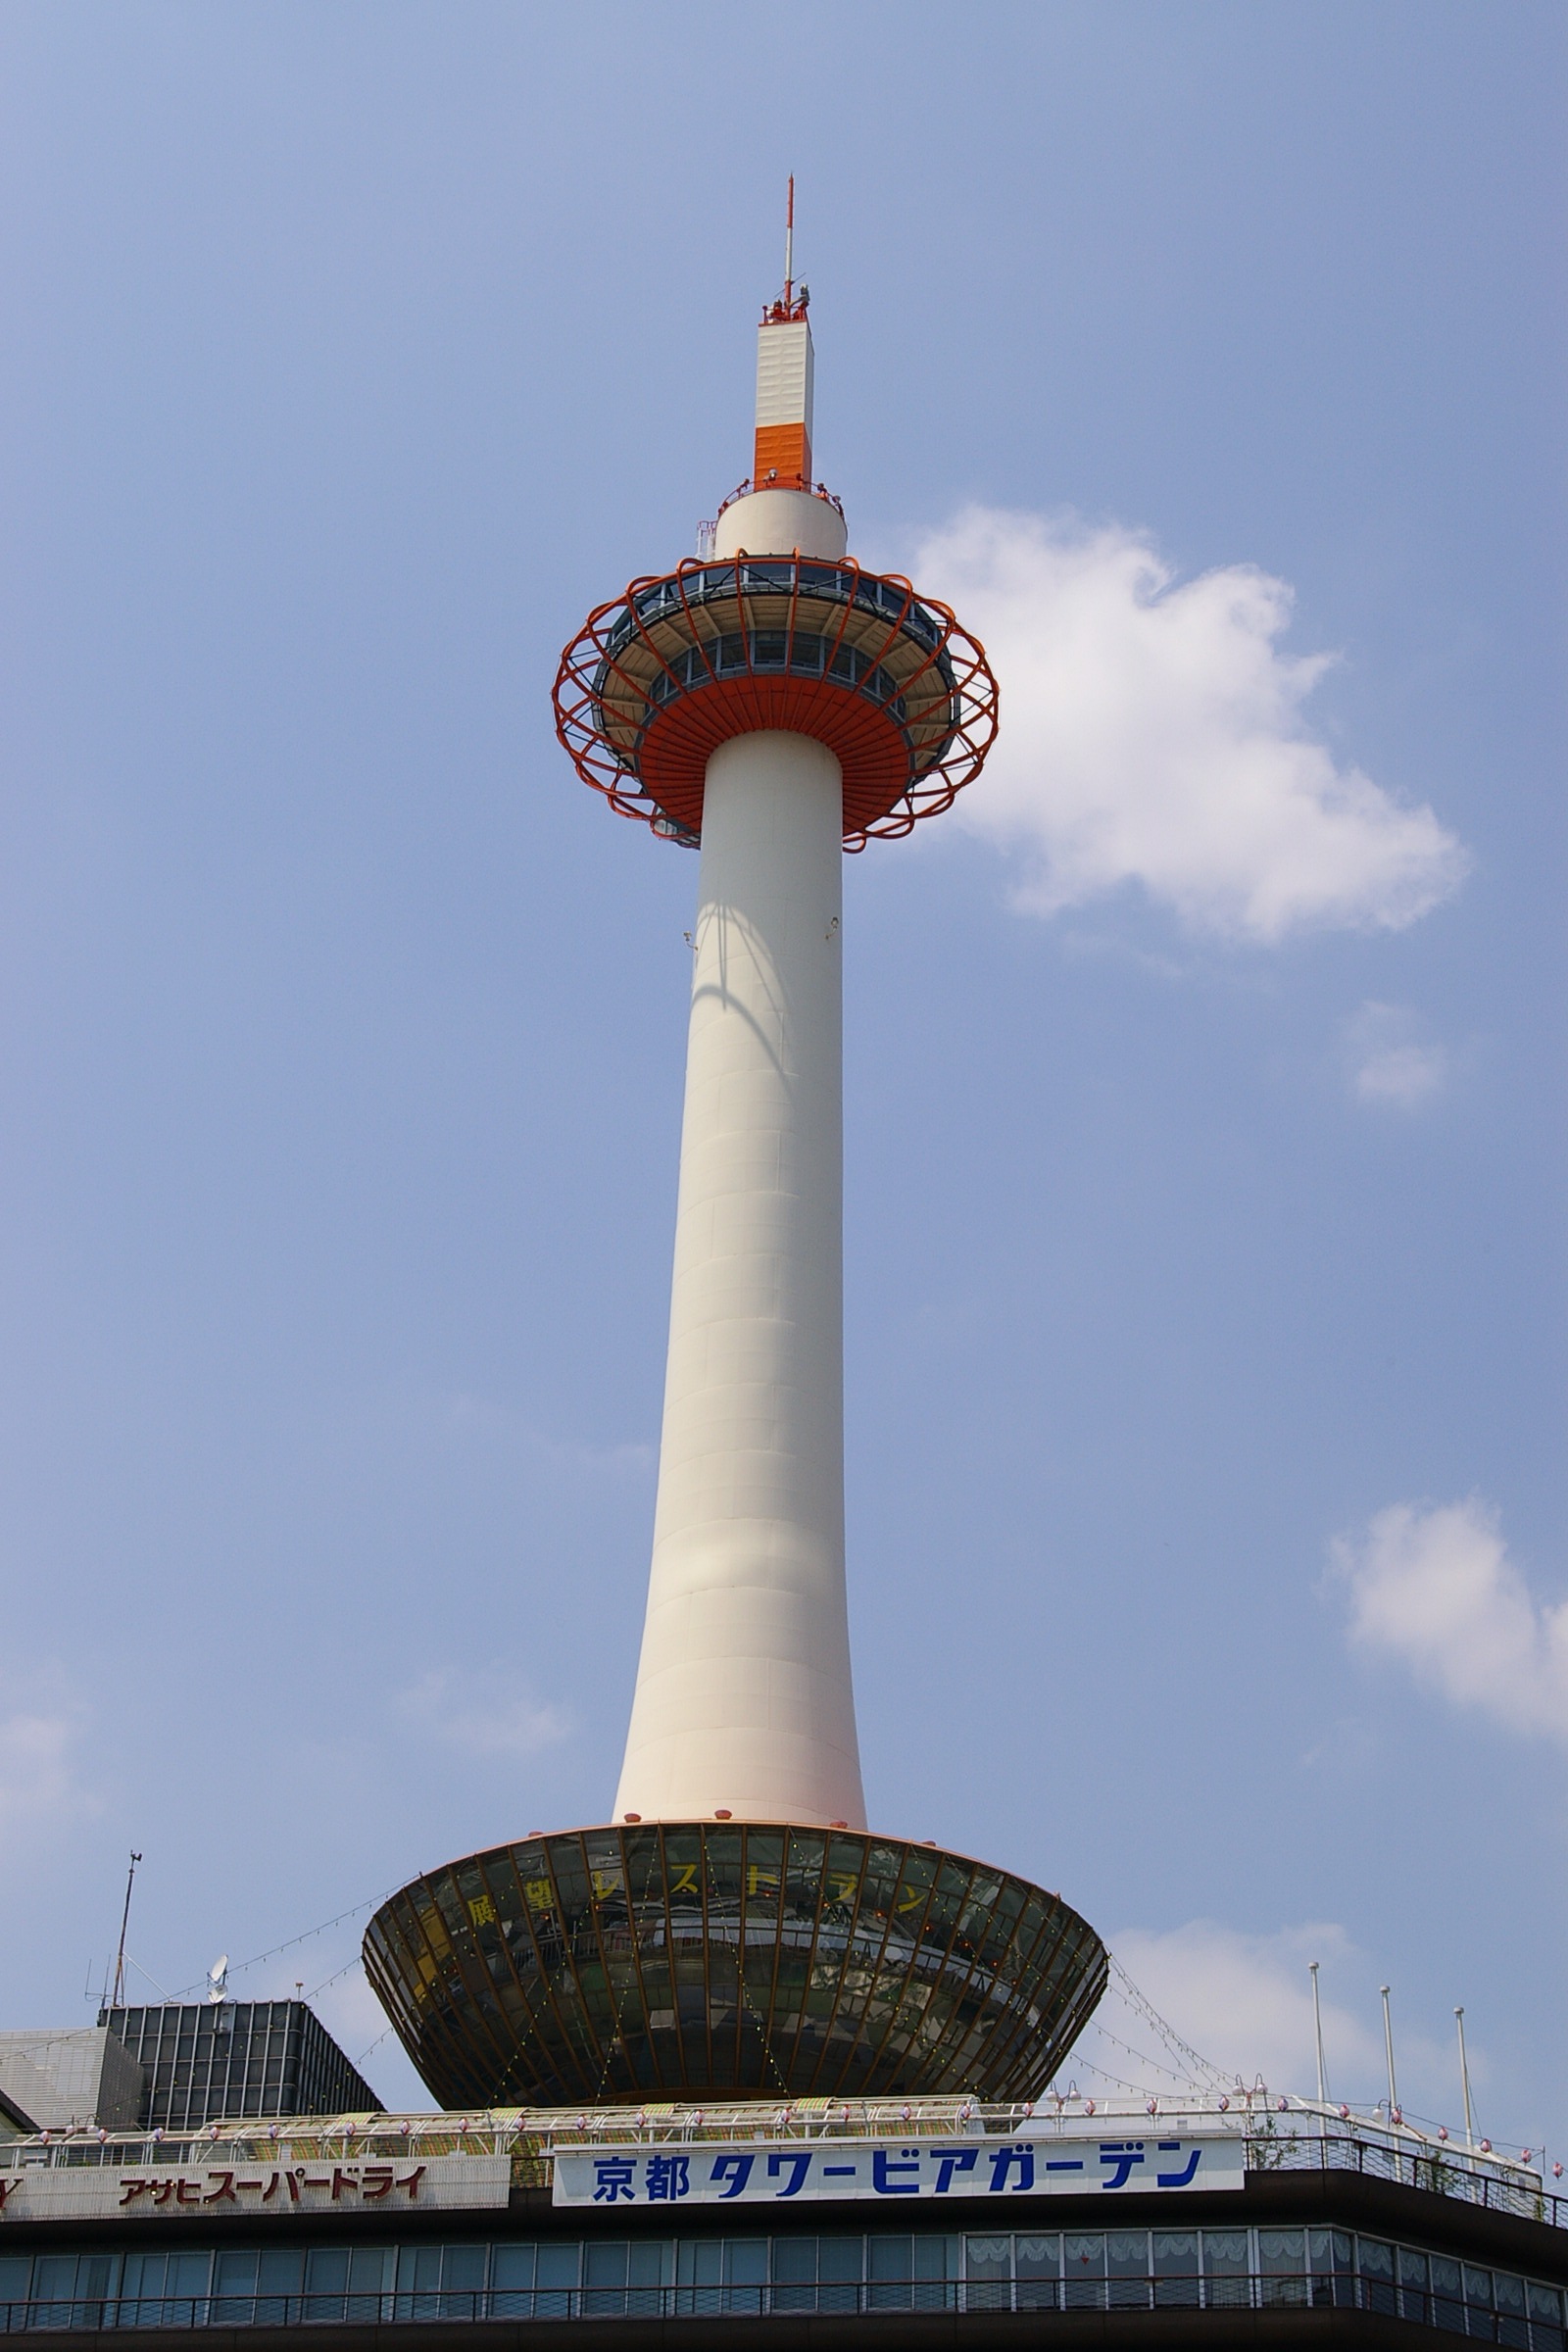
structure, tower, landmark, japan, kyoto, control tower, kyoto tower